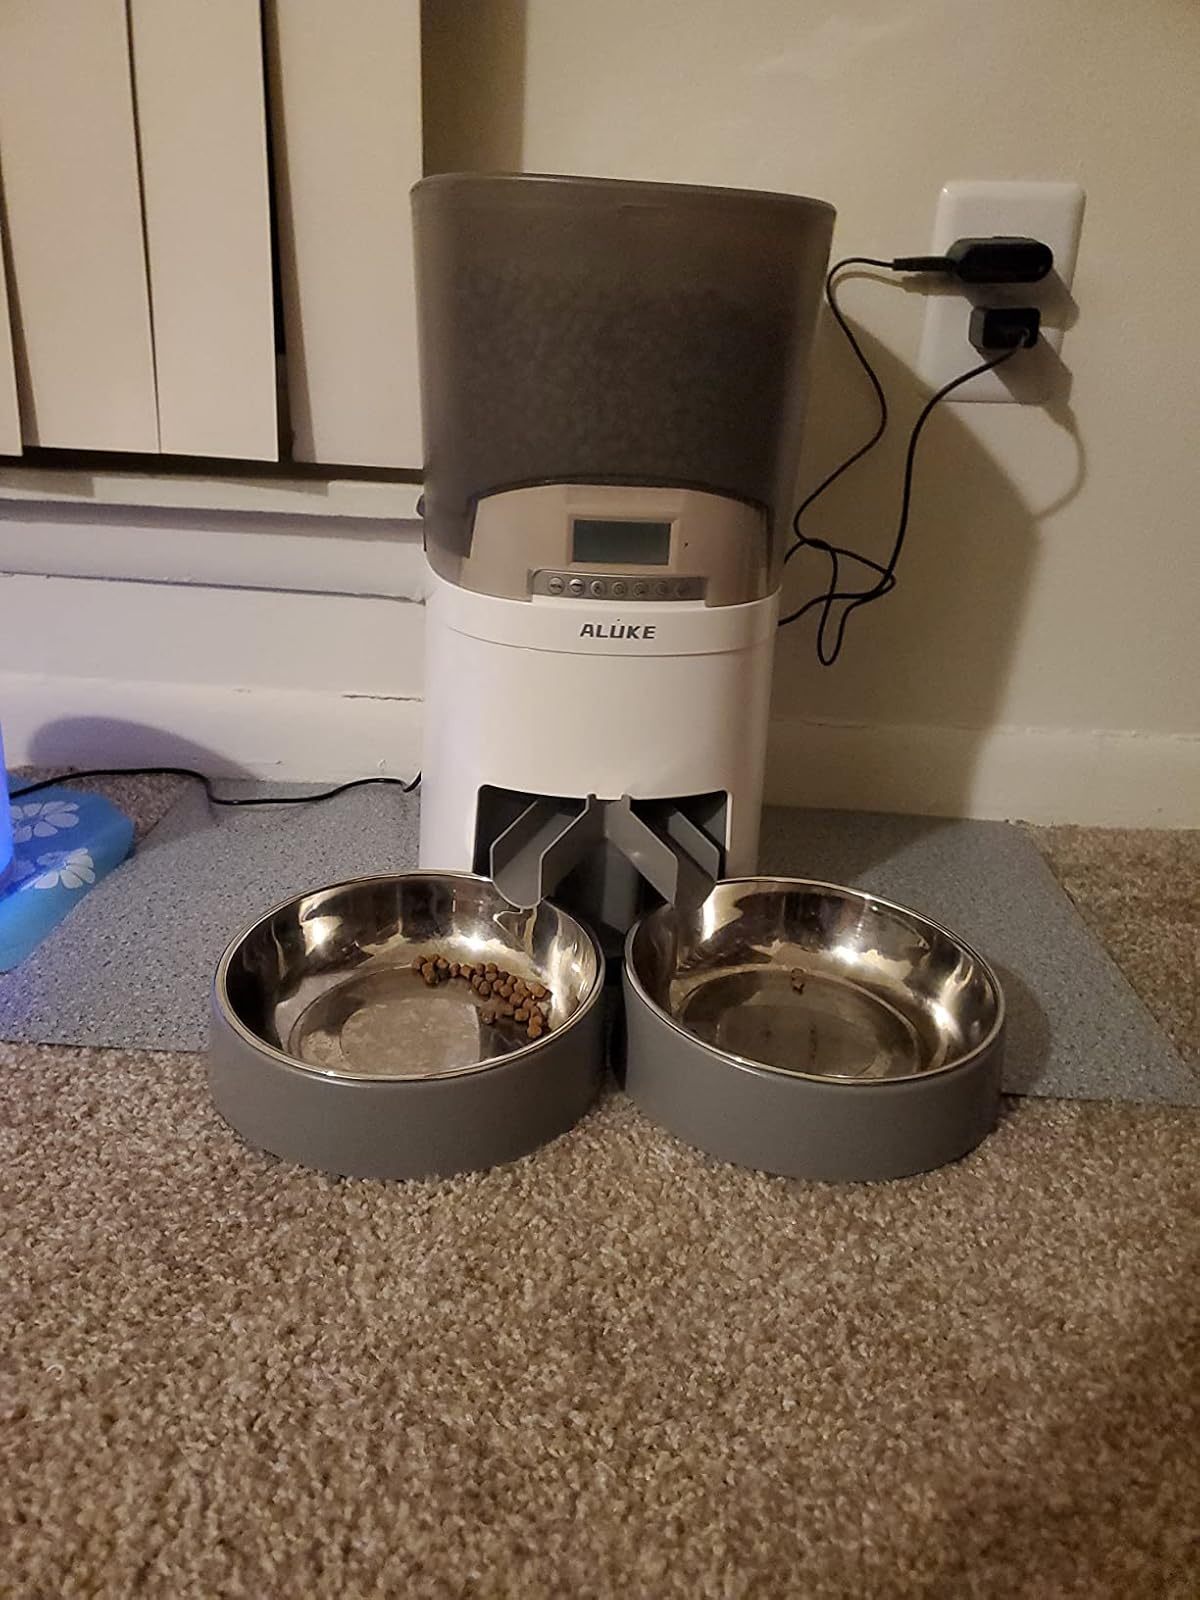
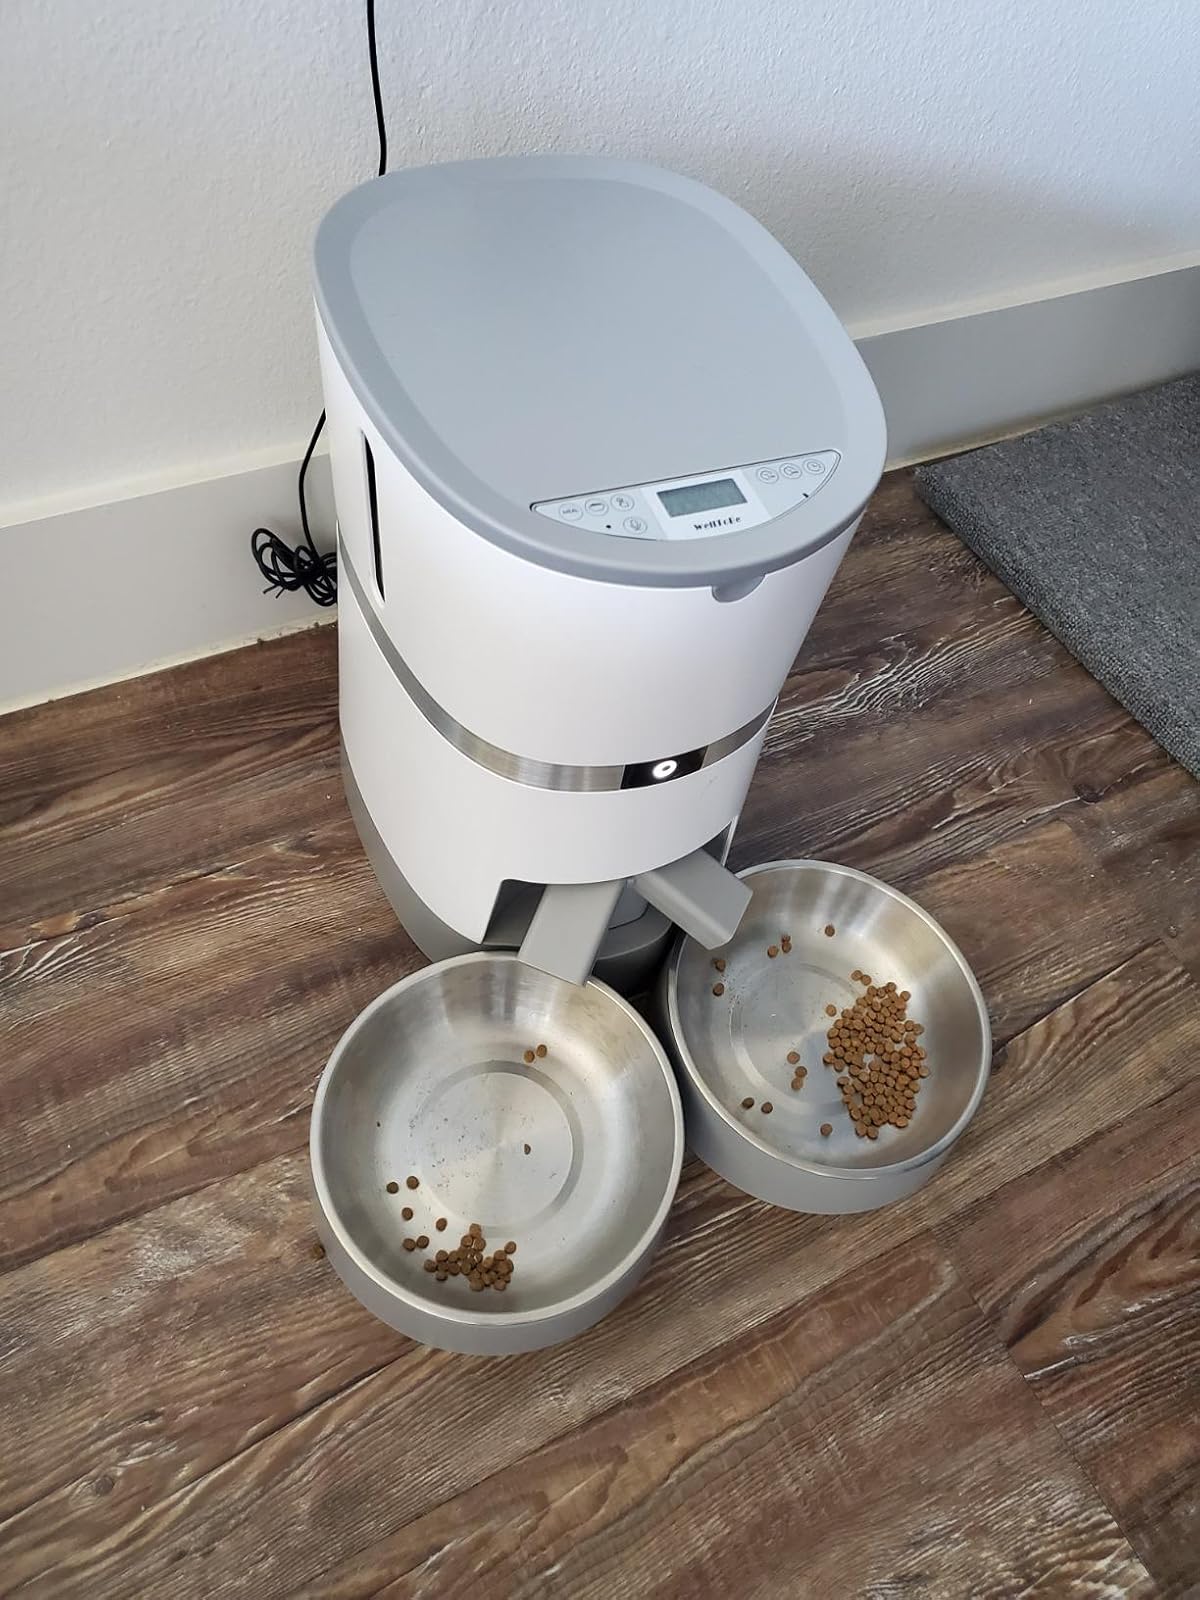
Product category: items_feeder
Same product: no